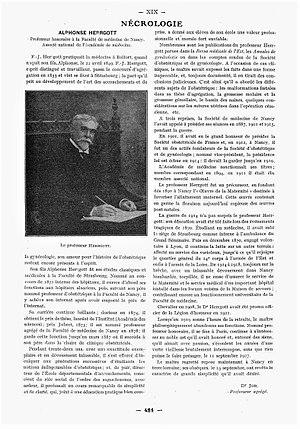
Dr Job
Louis Alphonse Herrgott, né le 22 avril 1849 à Belfort et mort à 11 septembre 1927 à Paris, est un médecin, gynécologue et obstétricien français.